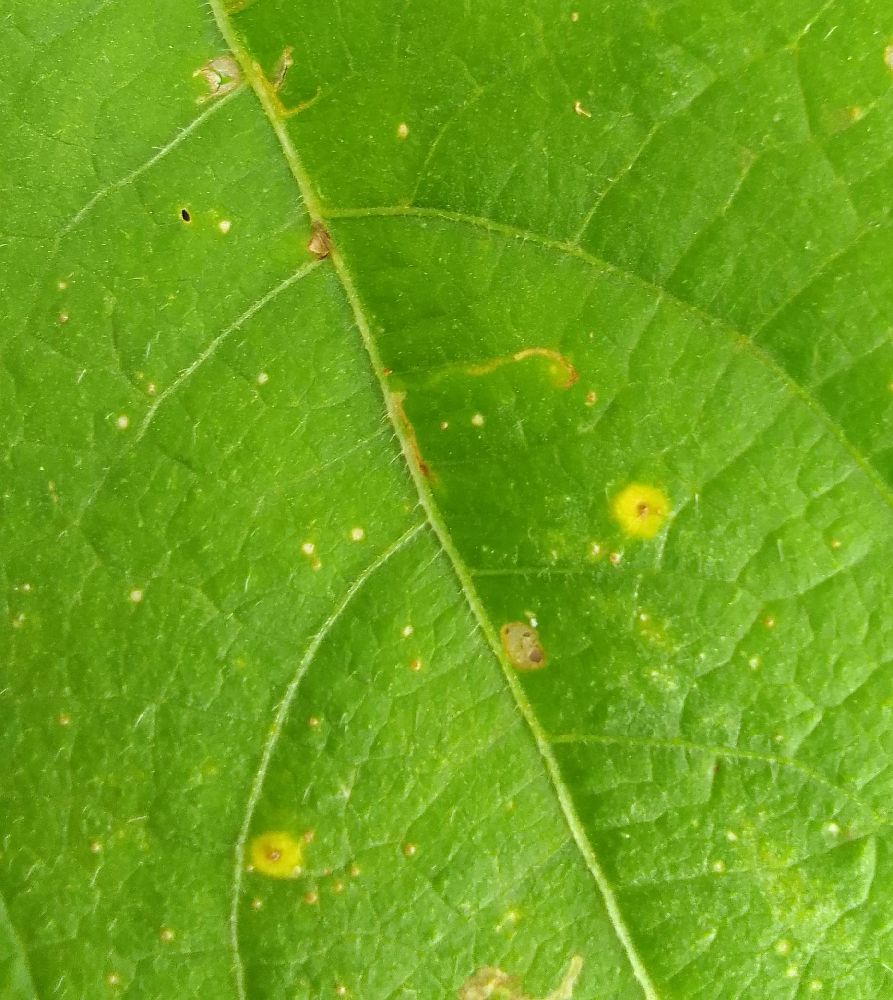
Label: rust